Carbamate

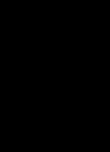
The carbamate insecticide Carbaryl.

The so-called carbamate insecticides feature the carbamate ester functional group. Included in this group are aldicarb (Temik), carbofuran (Furadan), carbaryl (Sevin), ethienocarb, fenobucarb, oxamyl, and methomyl. These insecticides kill insects by reversibly inactivating the enzyme acetylcholinesterase (AChE inhibition) (IRAC mode of action 1a). The organophosphate pesticides also inhibit this enzyme, although irreversibly, and cause a more severe form of cholinergic poisoning (the similar IRAC MoA 1b).